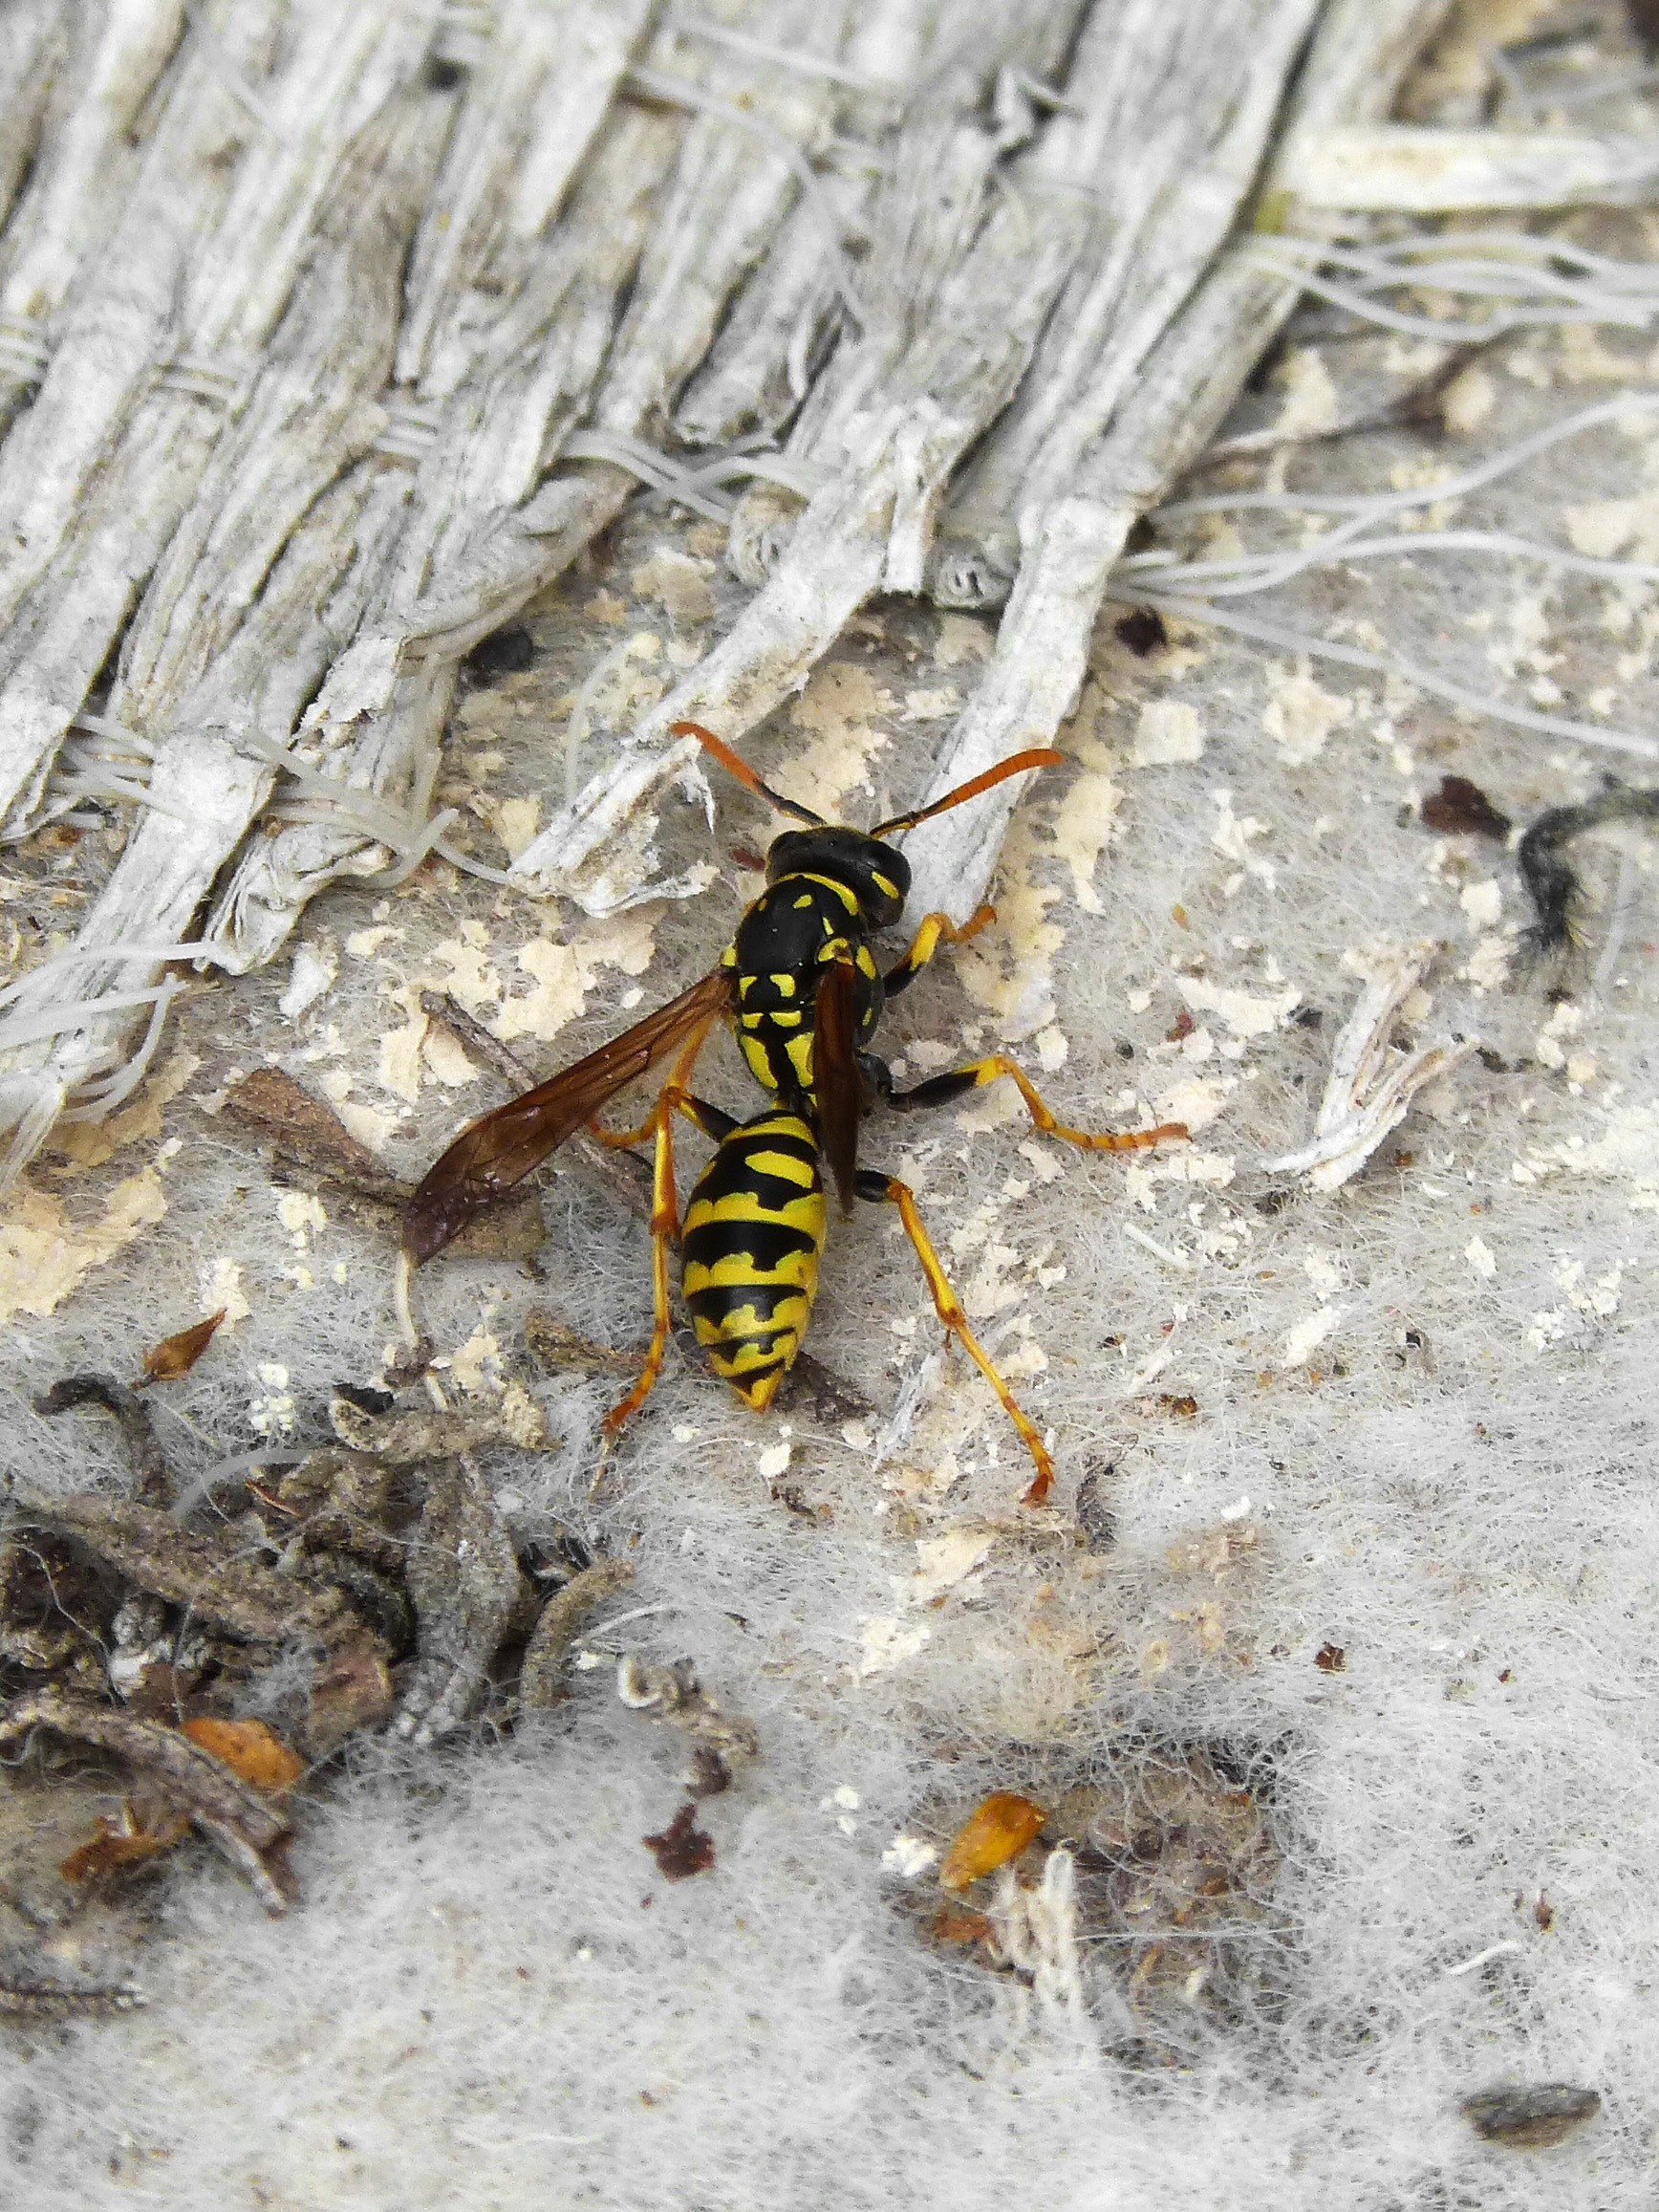
leaf, wildlife, insect, fauna, invertebrate, close up, bee, hornet, wasp, pest, sting, macro photography, membrane winged insect